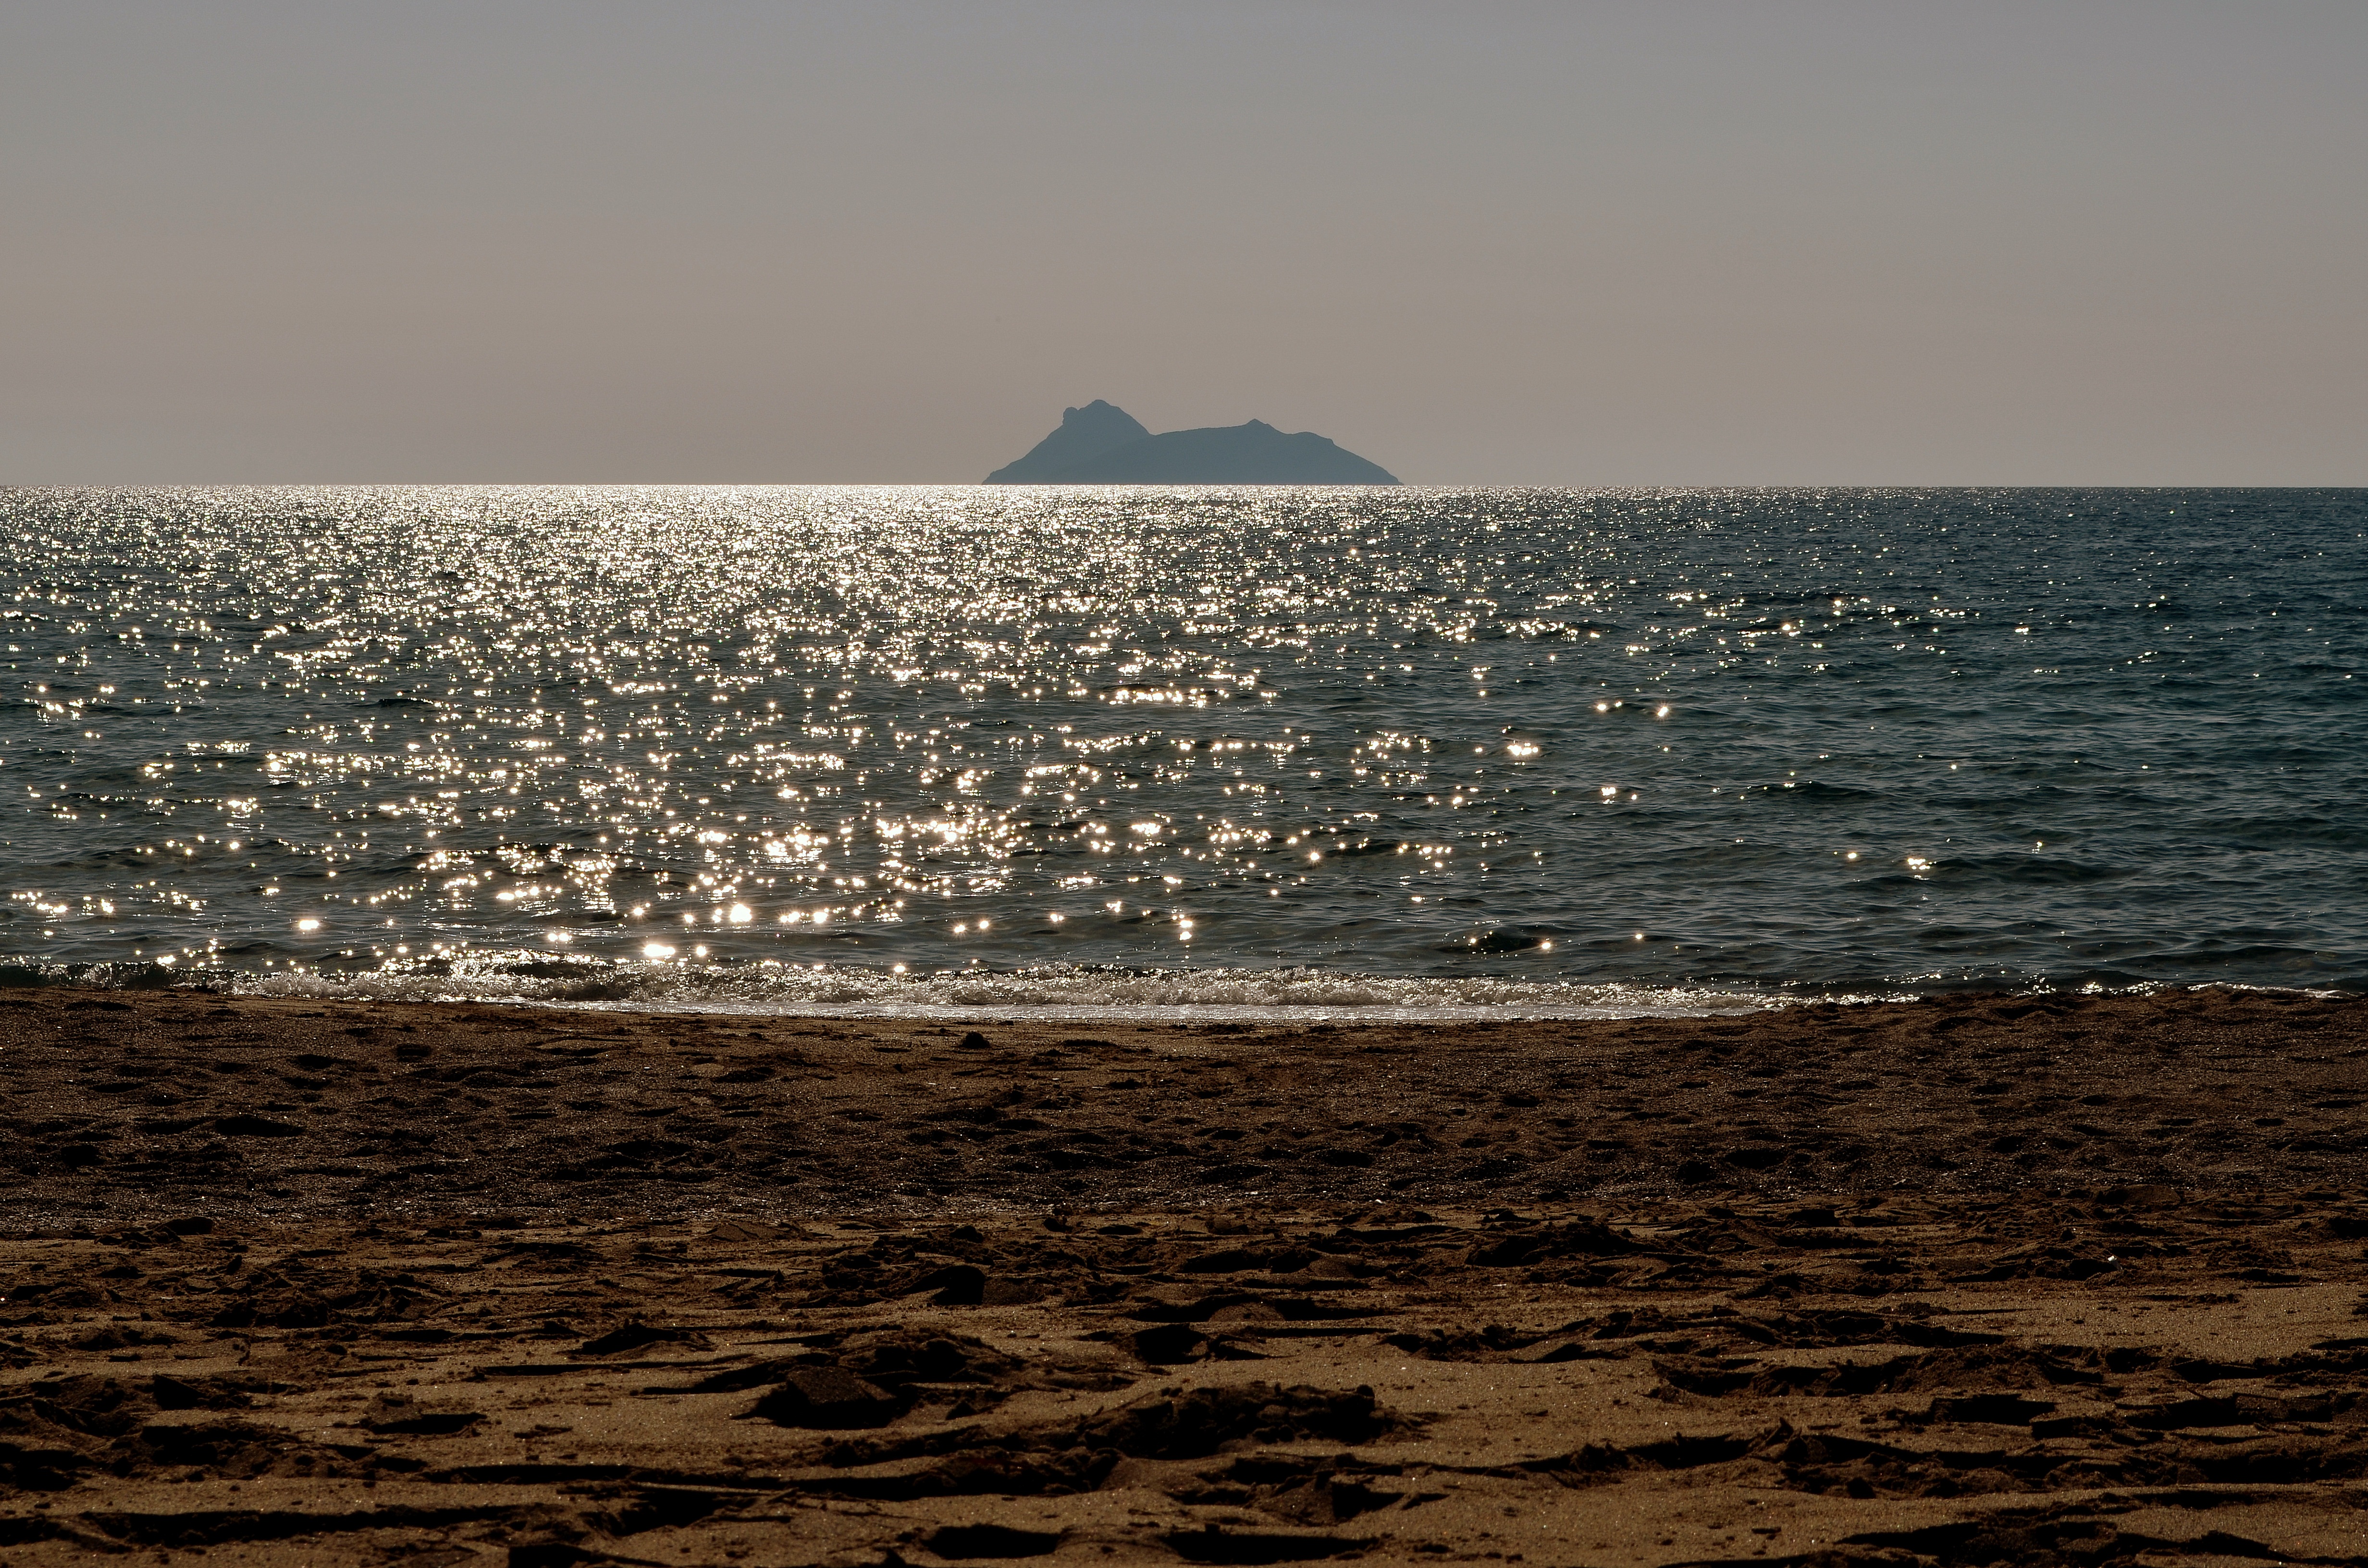
beach, landscape, sea, coast, water, nature, sand, ocean, horizon, sky, sun, sunset, sunlight, morning, shore, wave, lake, dawn, atmosphere, dusk, bay, romance, lighting, body of water, sparkle, mood, abendstimmung, cape, crete, evening sky, back light, setting sun, sunset sea, matala, mudflat, wind wave